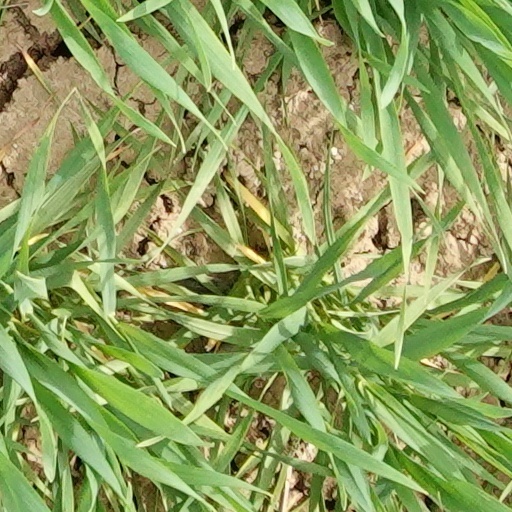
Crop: wheat